Arthur Schoellkopf

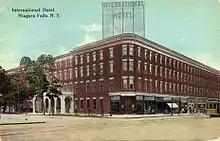
International Hotel in Niagara Falls

In 1881, along with his father Jacob and Charles Brush, they founded of the "Brush Electric Light Company of Buffalo" which built an electric generator that operated by mechanical power, supplied by the canal water, which used 16 carbon arc lights to illuminate Niagara Falls at night. The Brush Electric Light Company of Buffalo" and the "Thomson-Houston Electric Light and Power Company of Buffalo" later consolidated into the "Buffalo General Electric Company" on August 1, 1892